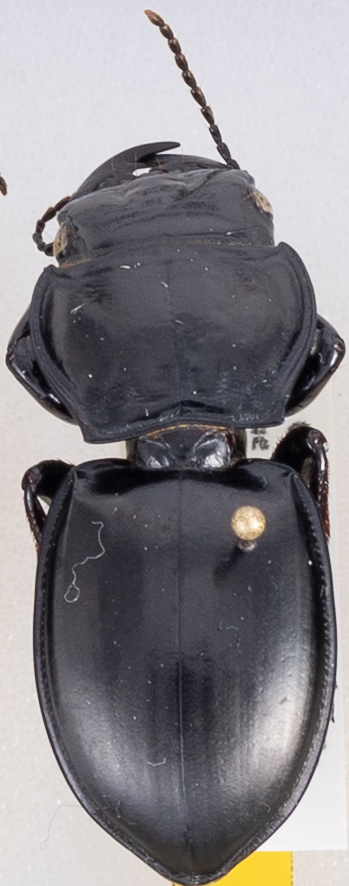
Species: Pasimachus californicus
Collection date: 2019-07-24
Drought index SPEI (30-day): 0.39
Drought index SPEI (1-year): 2.09
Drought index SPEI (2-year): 1.69